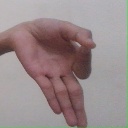
अक्षर: ज्ञ